York Central (development)

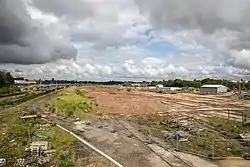
The site of York Central in June 2021 prior to construction work beginning

City of York Council and other interested bodies, had been discussing the York Central site for at least a decade before outline approval was granted in 2020. A timetable set out in 2004 detailed the building of 3,000 homes on of land, with work expected to start in 2008. In 2009, the project, then estimated to cost £1 billion, was shelved due to the worldwide recession. As the site to be developed is "landlocked by railway lines", City of York Council set aside £10 million in 2014, to enable an access road to be built into the development from the A59 road. The designated area was granted Enterprise Zone status in November 2015.